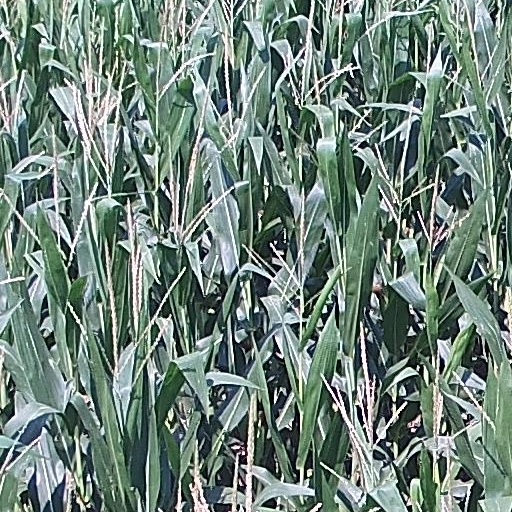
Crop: maize; corn